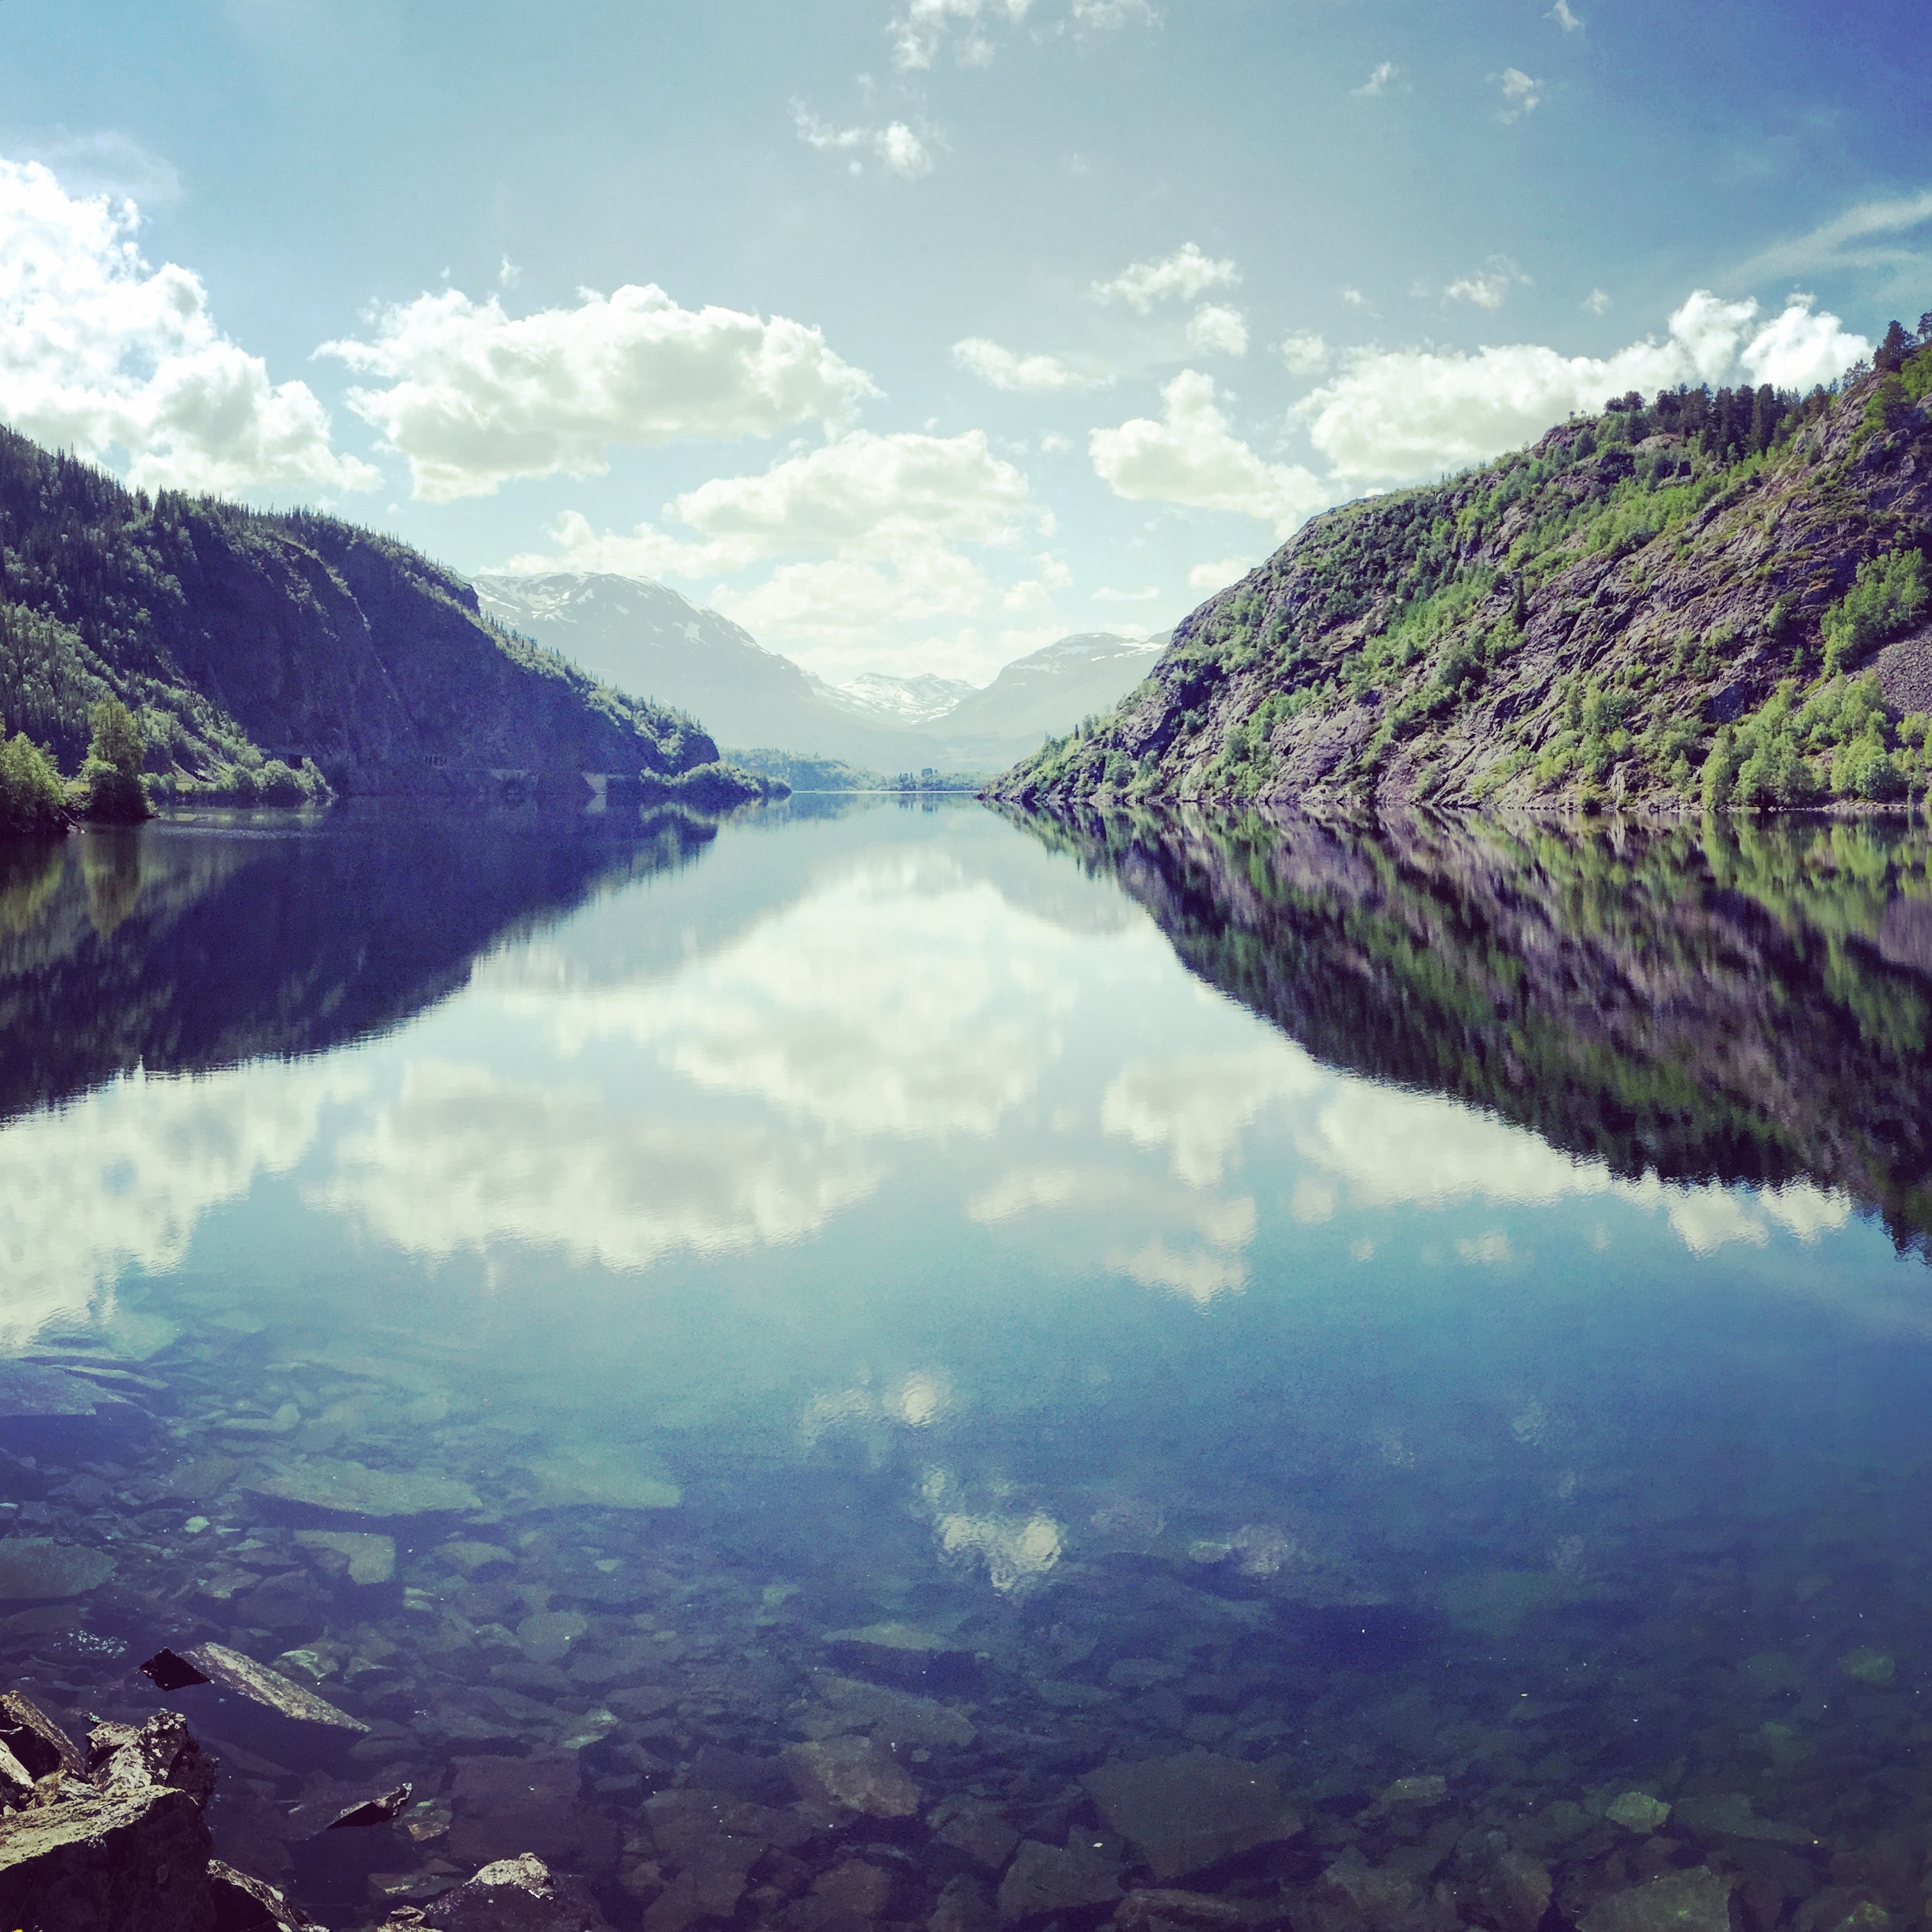
landscape, nature, wilderness, mountain, cloud, lake, river, valley, mountain range, reflection, fjord, reservoir, highland, body of water, alps, plateau, fell, loch, crater lake, tarn, atmospheric phenomenon, mountainous landforms, glacial landform